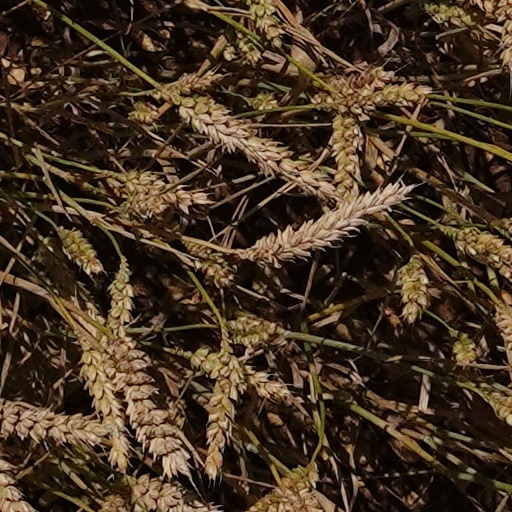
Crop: wheat